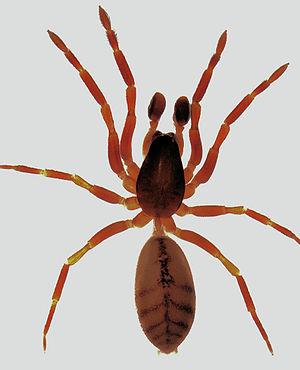
Huttonia palpimanoides, unique représentant du genre Huttonia et de la famille des Huttoniidae, est une espèce d'araignées aranéomorphes.